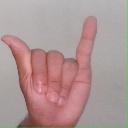
अक्षर: य